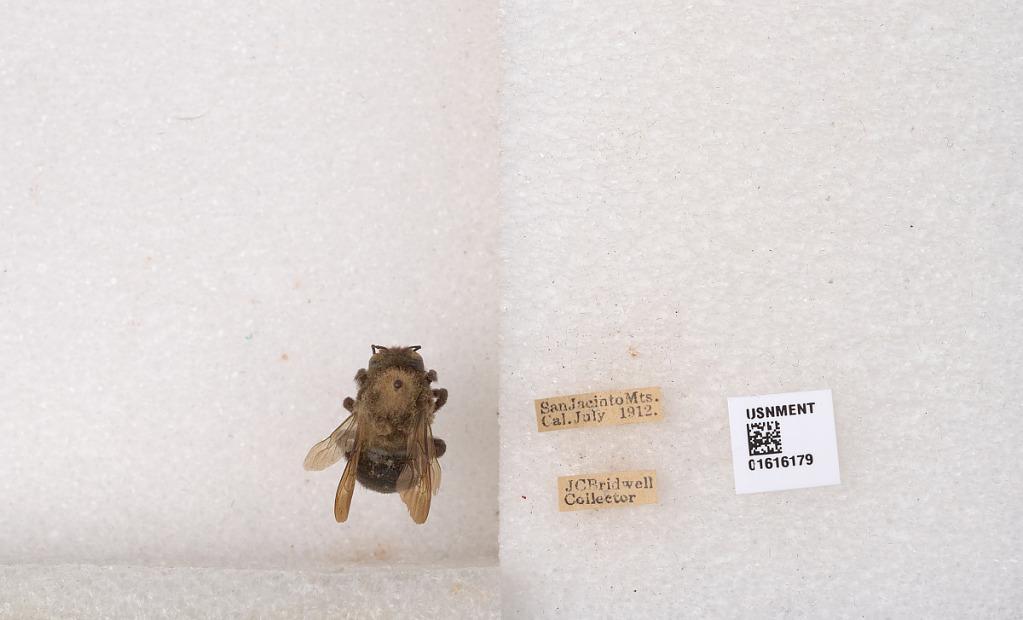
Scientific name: Xylocopa (Notoxylocopa) tabaniformis orpifex Smith
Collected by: J. Bridwell
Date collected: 1912-7-1
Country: United States
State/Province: California
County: Riverside
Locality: San Jacinto Mountains
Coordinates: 33.75, -116.667